Thimo Willems

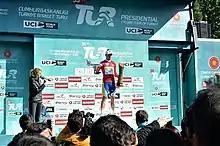
Willems at the 2019 Tour of Turkey award ceremony.

Thimo Willems (born 9 February 1996) is a Belgian racing cyclist, who currently rides for UCI Continental team . In April 2019, he won the mountains classification at the 2019 Presidential Tour of Turkey.